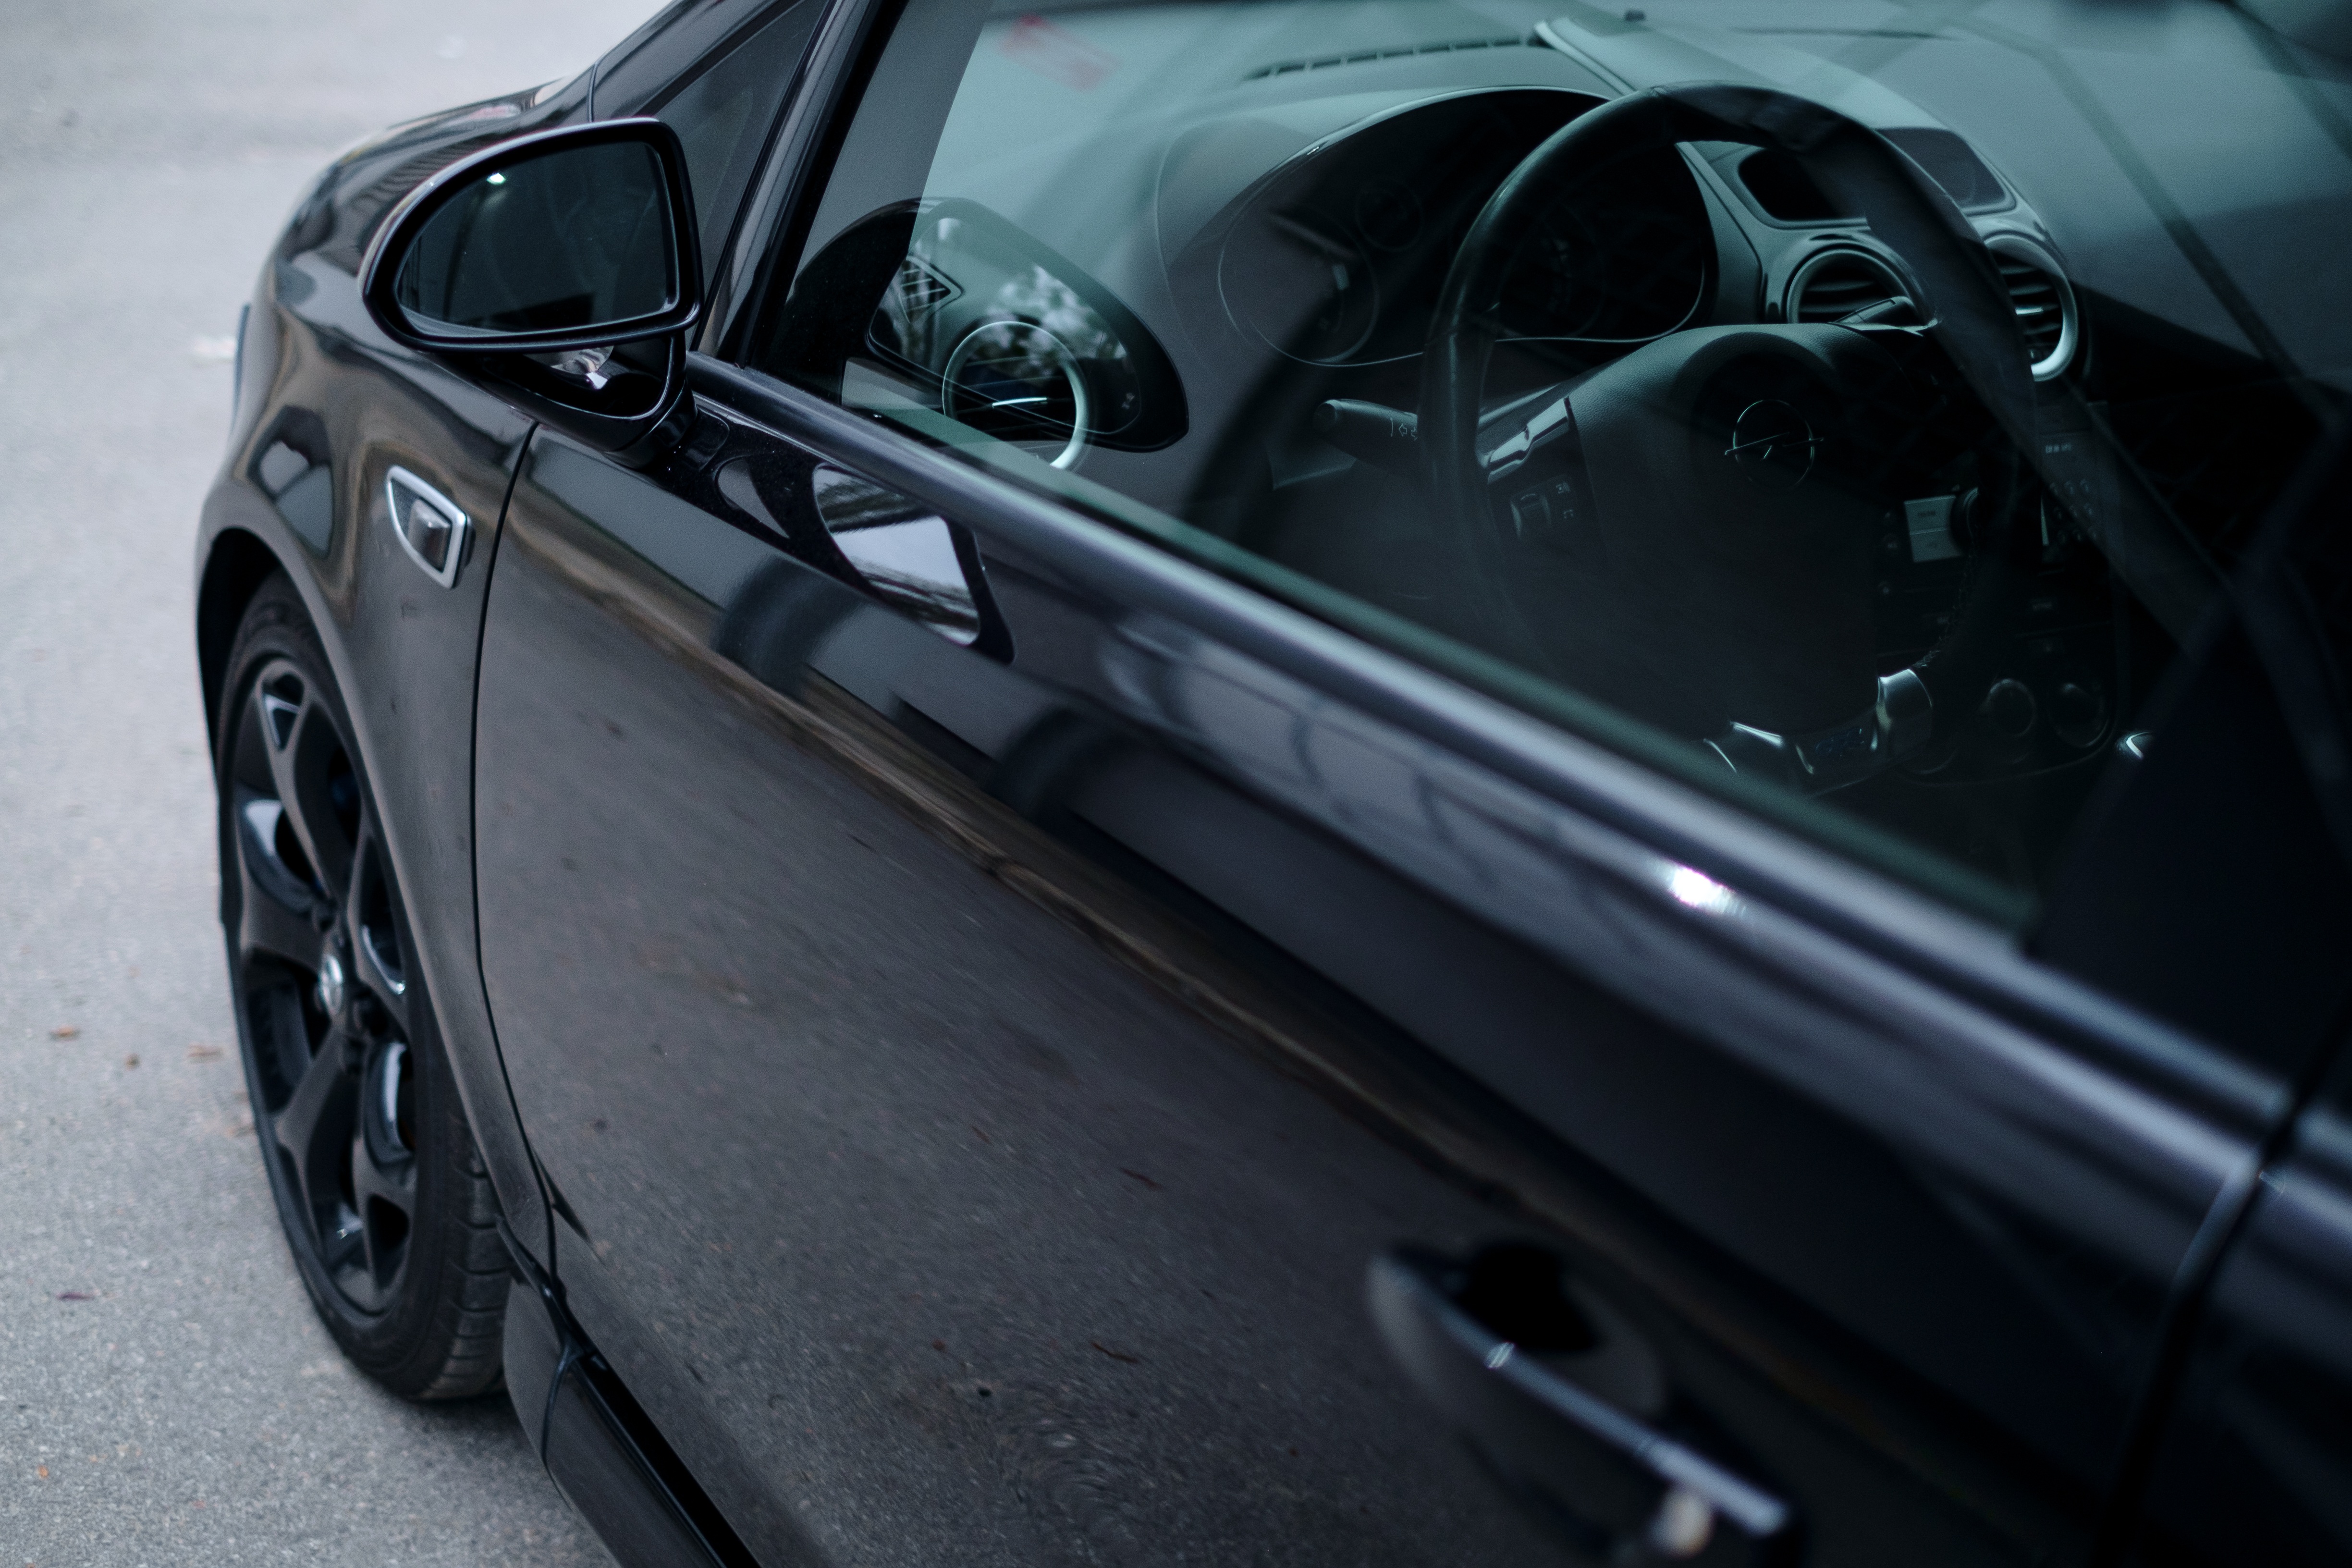
technology, sport, car, wheel, automobile, transportation, transport, vehicle, show, metal, auto, business, modern, automotive, sports car, supercar, luxury, design, rim, motor, sedan, new, style, elegant, bmw, vechicle, presentation, turbo, opel, mechanic, benz, limited, land vehicle, automobile make, automotive exterior, automotive design, luxury vehicle, sports sedan